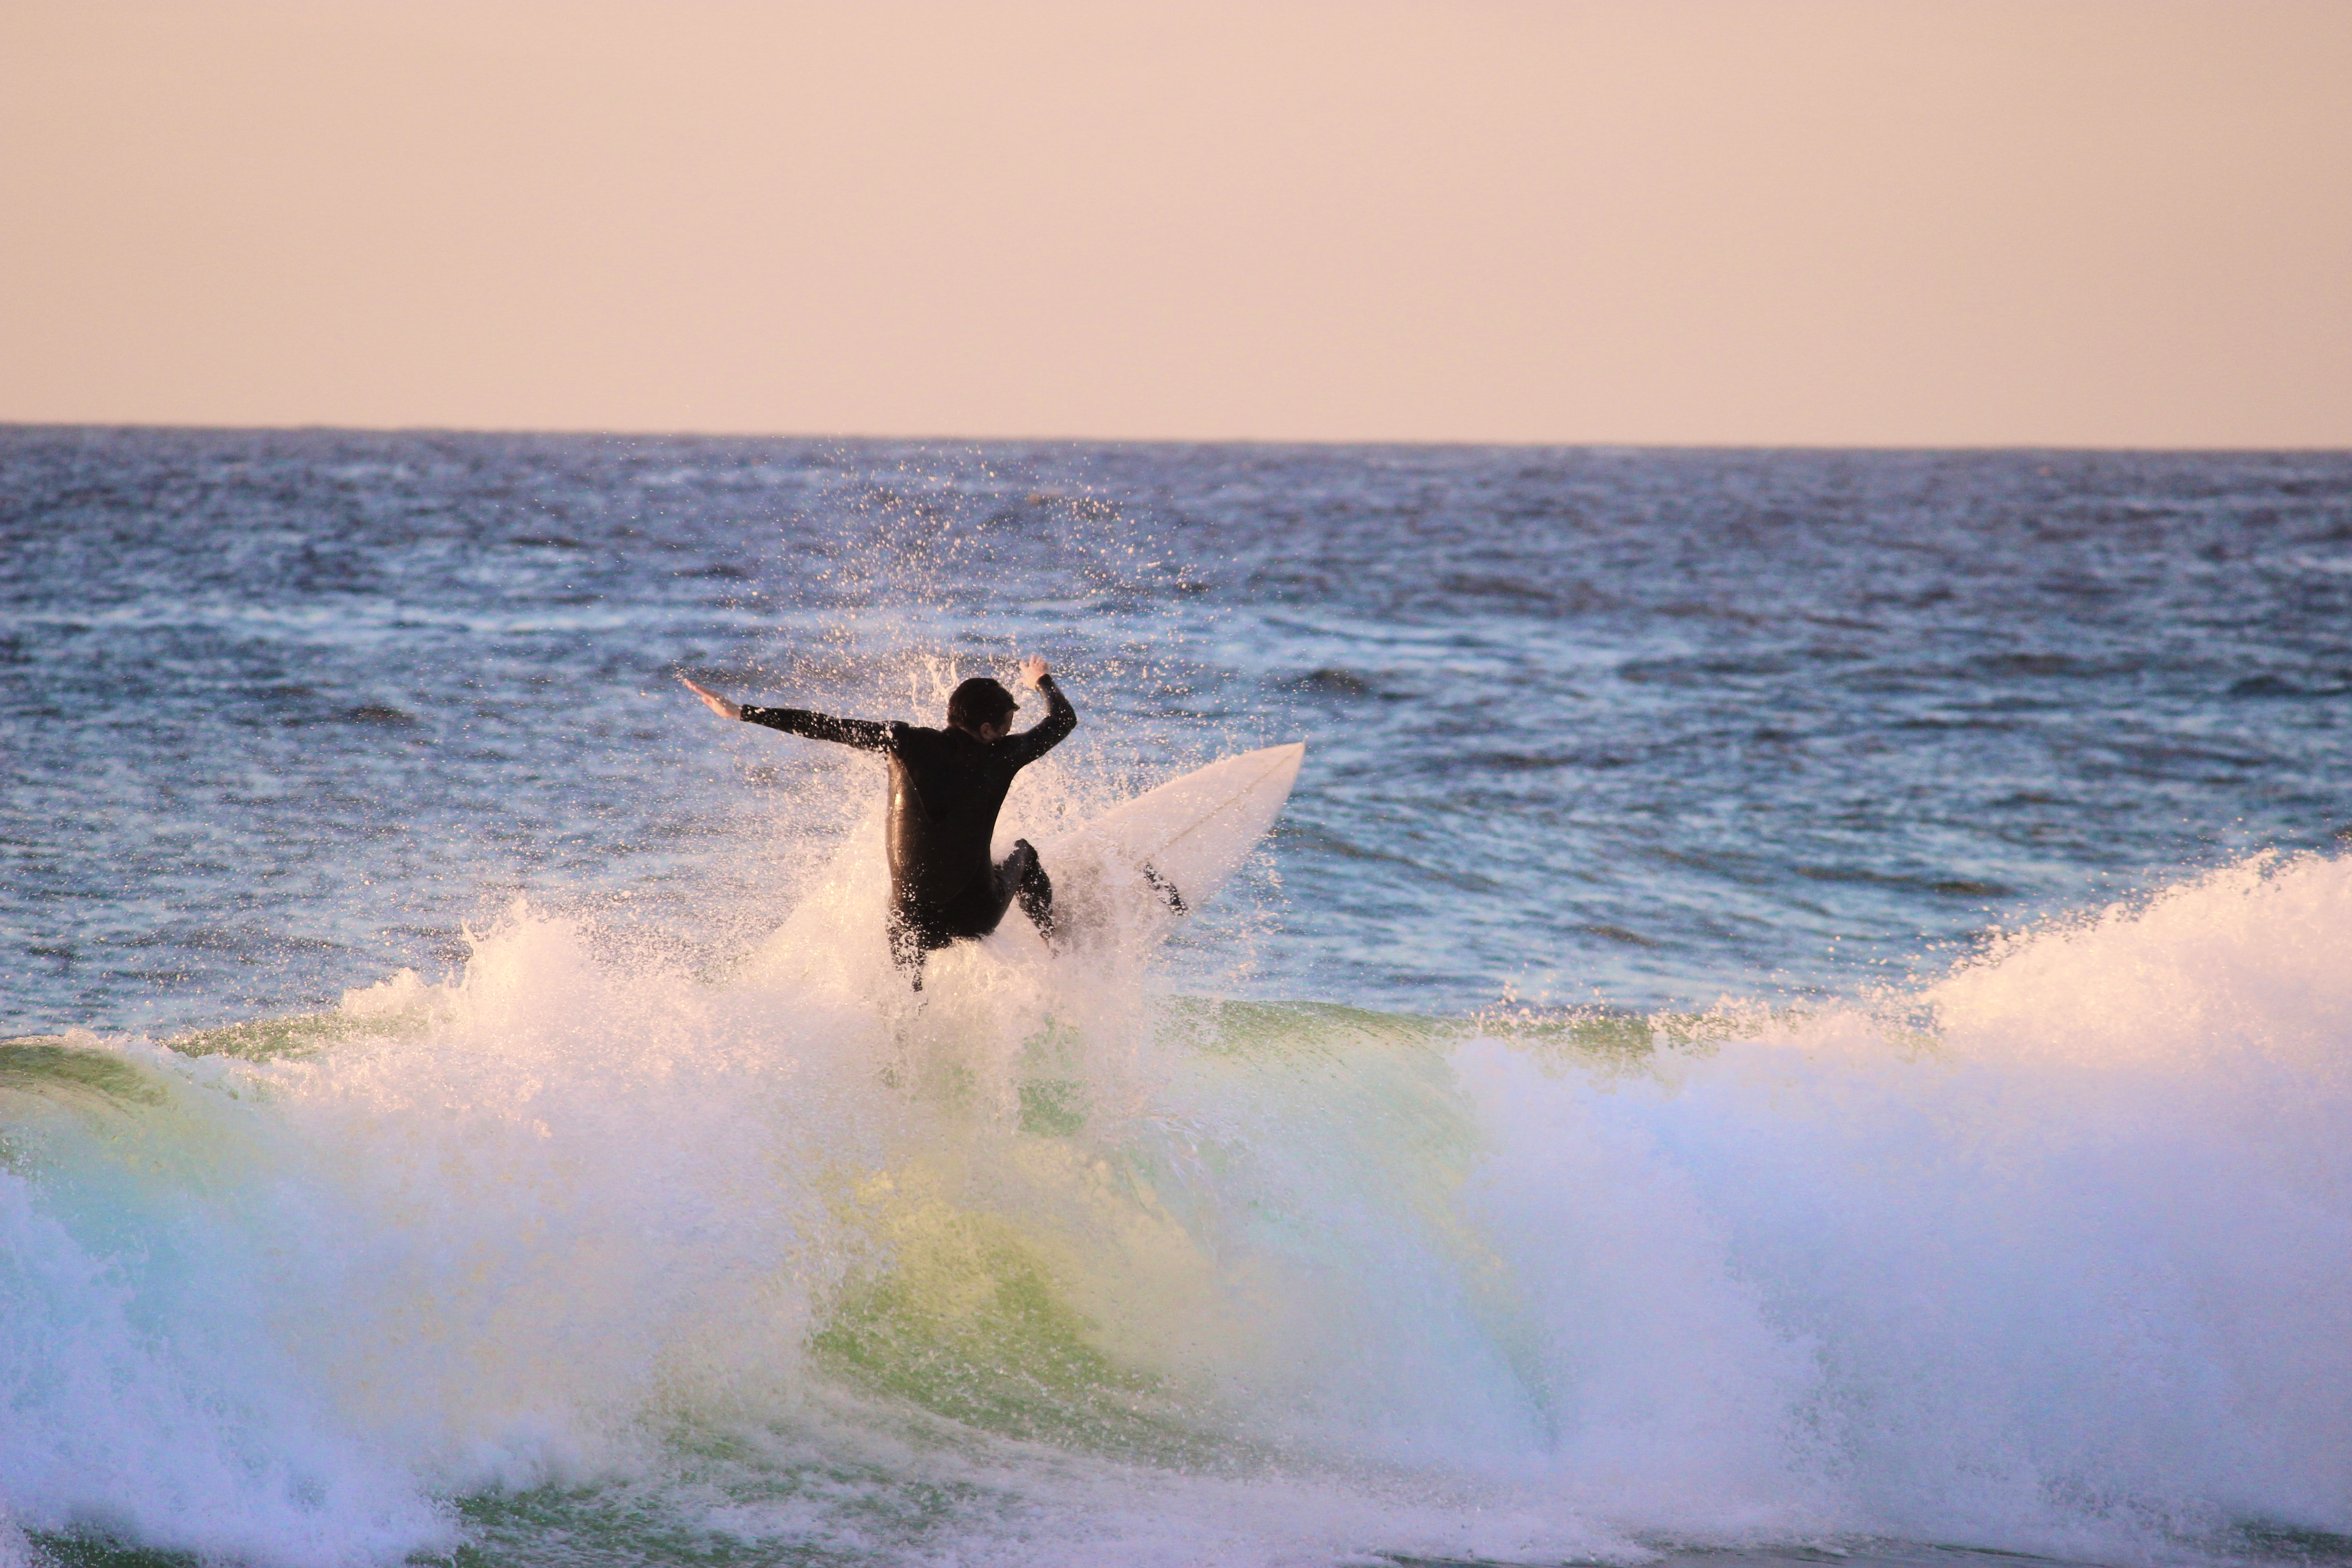
water, surfboard, surfing, sky, sports equipment, Surfing Equipment, outdoor recreation, beach, skimboarding, personal protective equipment, horizon, landscape, recreation, sports, People in nature, wind wave, leisure, seabird, wind, shore, physical fitness, wakesurfing, balance, extreme sport, boardsport, wetsuit, surface water sports, coast, individual sports, knee, evening, lake, water sport, ocean, wave, reflection, waist, fun, tide, sunset, backlighting, sand